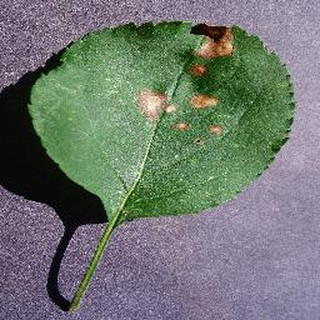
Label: apple_black_rot